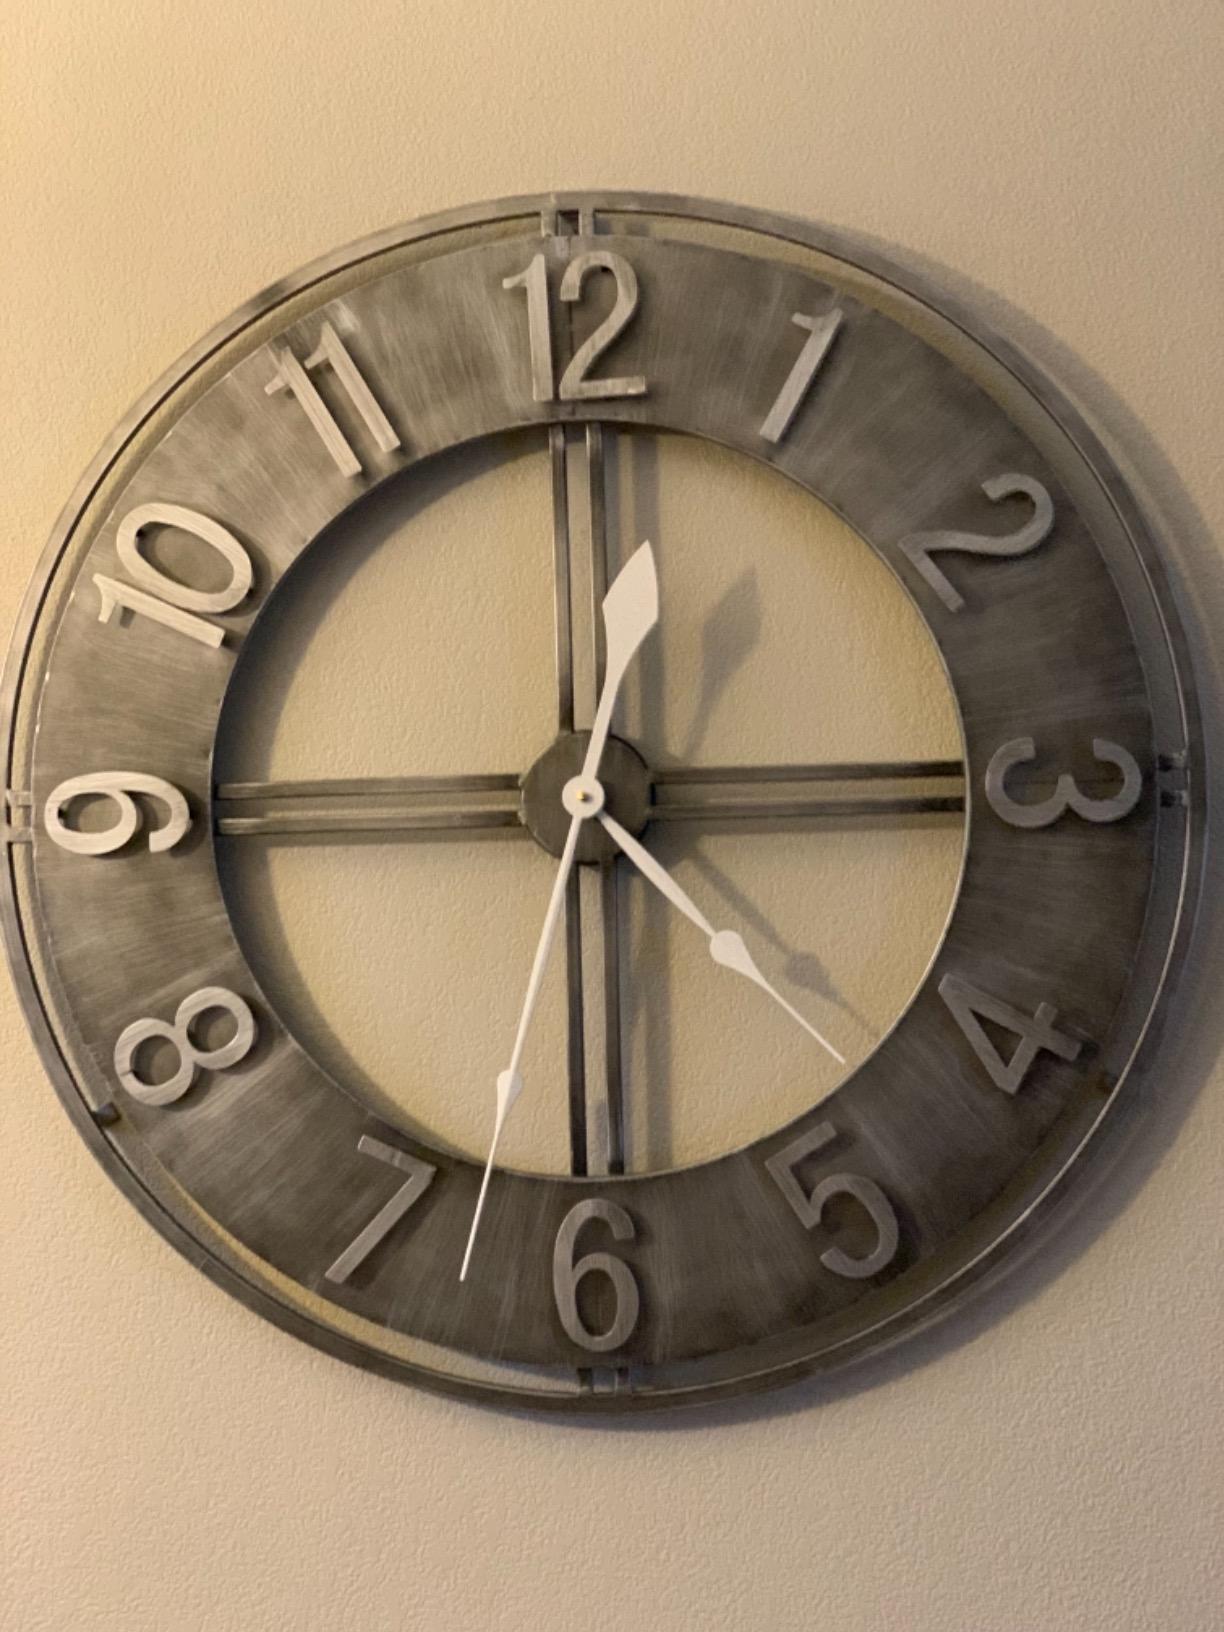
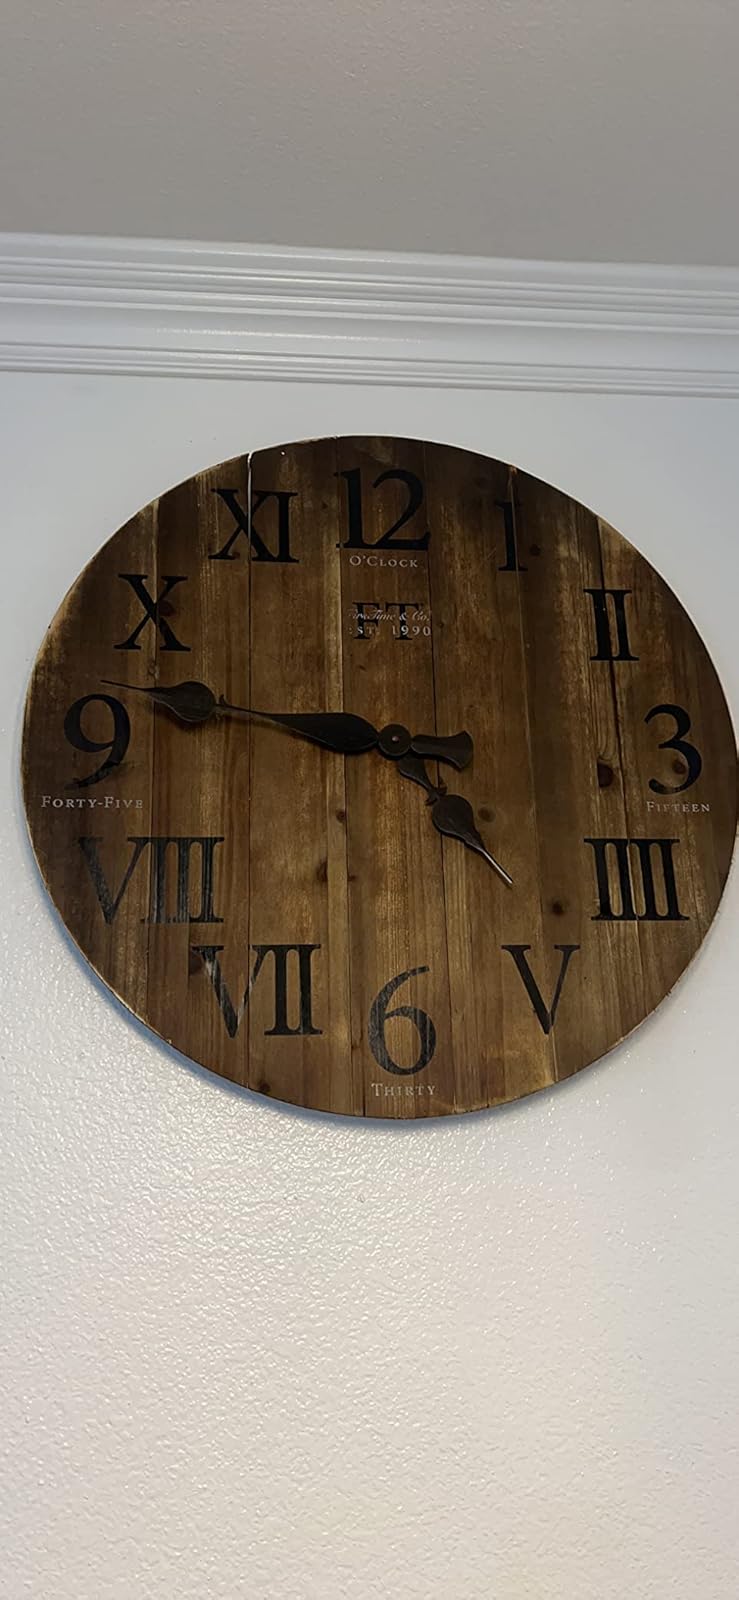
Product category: clock
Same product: no